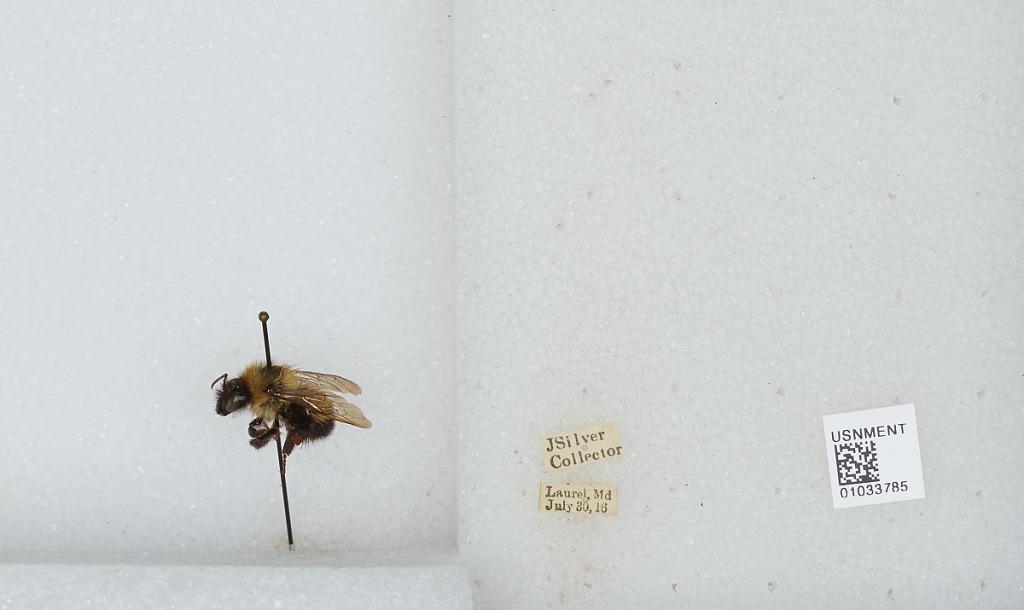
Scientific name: Bombus (Pyrobombus) vagans vagans Smith
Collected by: J. Silver
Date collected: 1916-7-30
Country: United States
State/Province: Maryland
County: Prince George's
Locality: Laurel
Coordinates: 39.0958, -76.8597